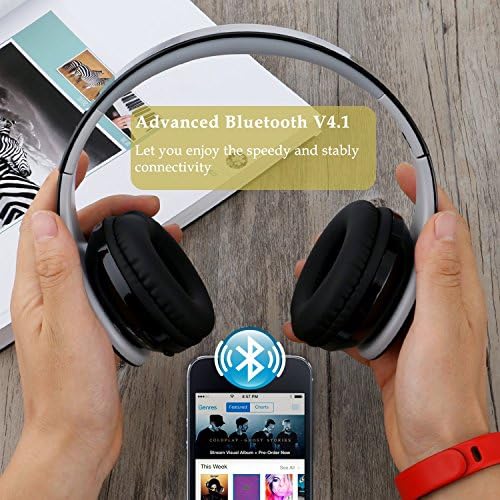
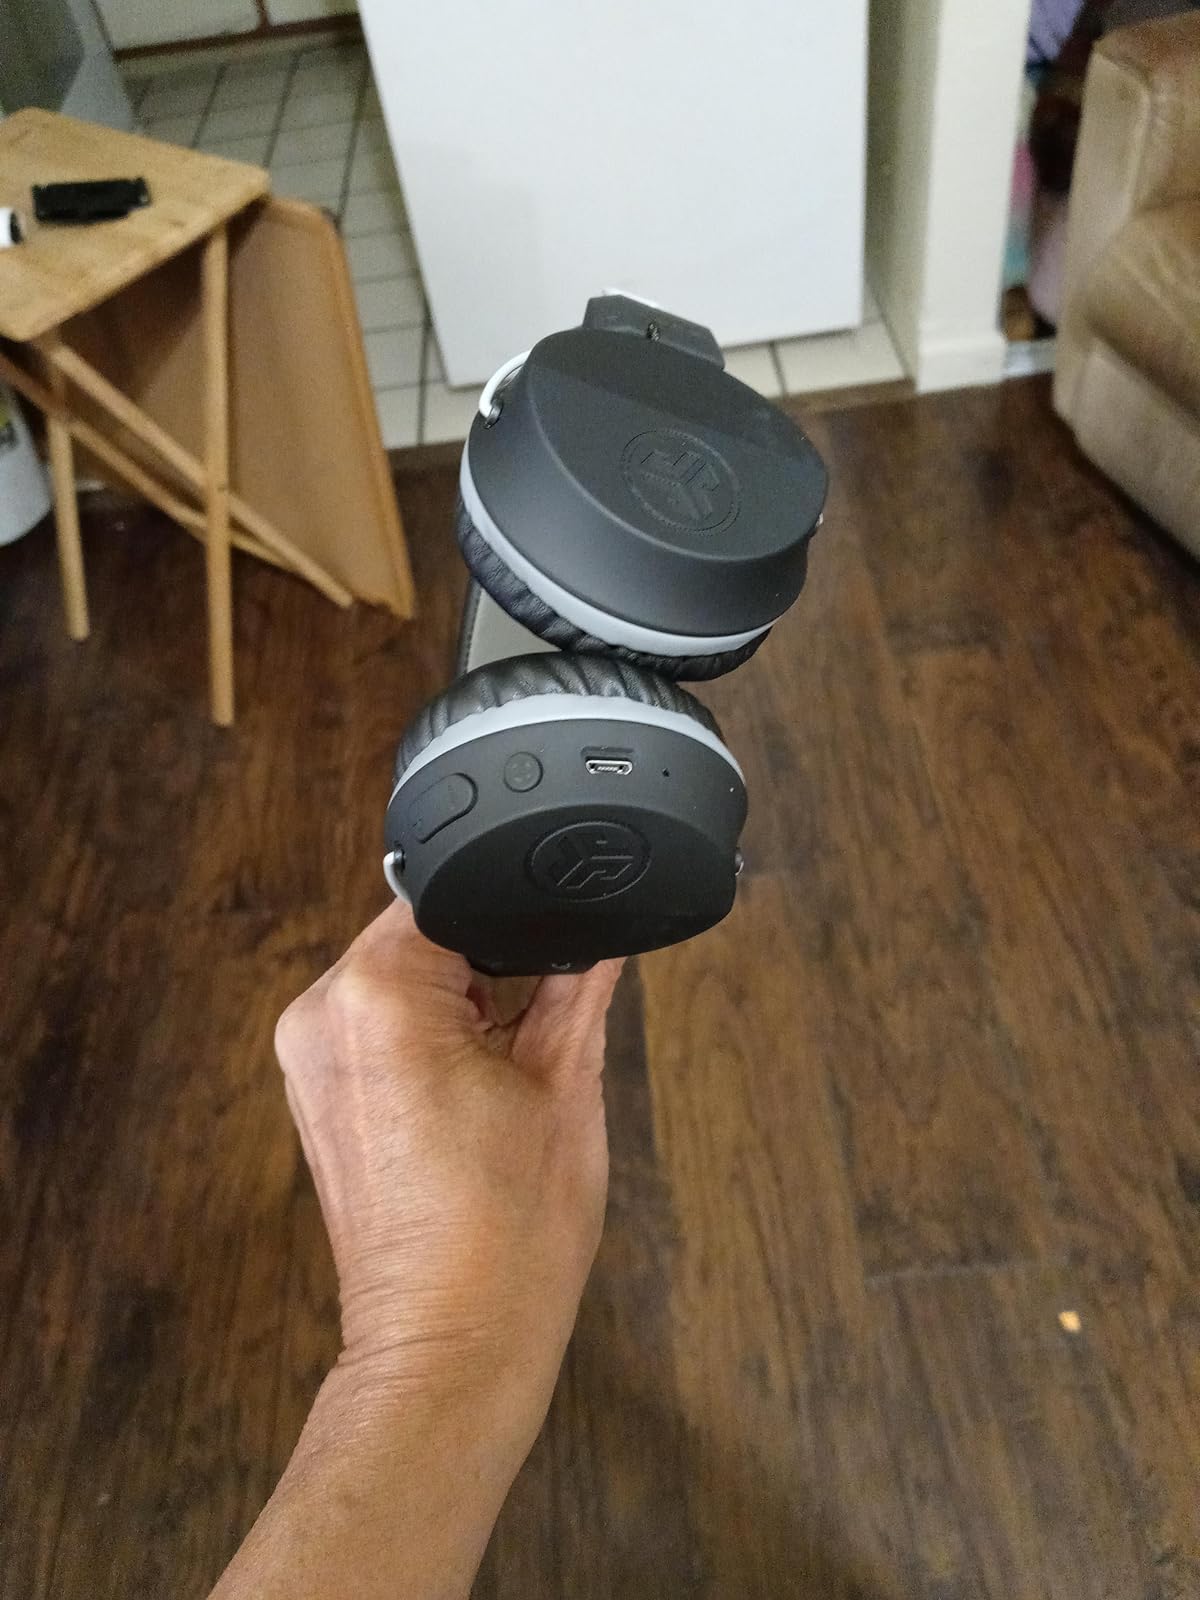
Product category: headphones
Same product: no